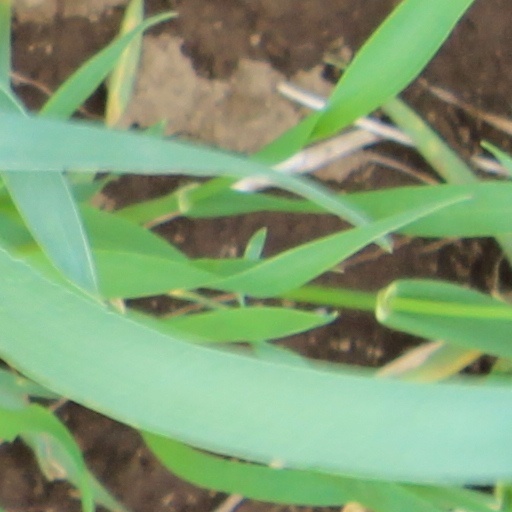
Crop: wheat